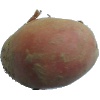
Label: Potato Red 1